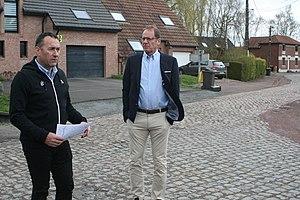
Thierry Gouvenou et Christian Prudhomme lors de la reconnaissance du parcours de Paris-Roubaix 2018, à Warlaing
Thierry Gouvenou, né le 14 mai 1969 à Vire, est un ancien coureur cycliste français, professionnel de 1991 à 2002. Il est l'actuel directeur technique des épreuves de Amaury Sport Organisation.
La 9ᵉ étape du Tour de France 2018 se déroule le dimanche 15 juillet 2018 de la citadelle d'Arras à Roubaix, sur une distance de 156,5 kilomètres. Son parcours comprend quinze secteurs pavés représentant 21,7 kilomètres. Elle est remportée par le coureur allemand John Degenkolb, de l'équipe Trek-Segafredo. Le Belge Greg Van Avermaet, deuxième de l'étape, garde le maillot jaune.